History of Keyser, West Virginia

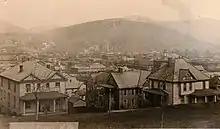
View of Keyser in 1923

Keyser, West Virginia, the county seat of Mineral County, is located on the North Branch of the Potomac River at its juncture with New Creek in the Eastern Panhandle of West Virginia. The town went through three name changes, ultimately being named after William Keyser, a Baltimore and Ohio Railroad official.